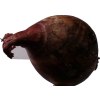
Label: red_onion